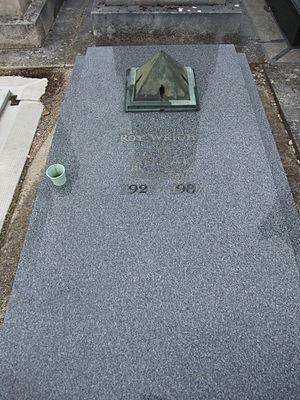
Tombe d'Adzak, cimetière du Montparnasse, Paris
Roy Adzak, pseudonyme de Royston Wright, est un artiste peintre, graveur, photographe et sculpteur britannique, né le 14 février 1927 à Reading et mort à Paris le 30 janvier 1987.